Chestnut munia

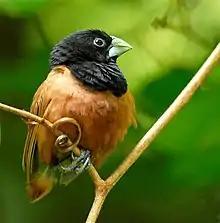
Adult

Small, sexes alike, races differ slightly in intensity of color. in "jagori" Ad whole head, breast center of belly, and undertail coverts black; back, wing, and sides of belly chestnut, brighter on underparts, duller on wings; uppertail coverts dark reddish brown, underpart buff; uppertail coverts and tail as ad. Bill silvery gray; eye chestnut; legs gray.